Edwin Smith Papyrus

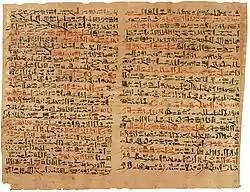

The Edwin Smith Papyrus is an ancient Egyptian medical text, named after Edwin Smith who bought it in 1862, and the oldest known surgical treatise on trauma.